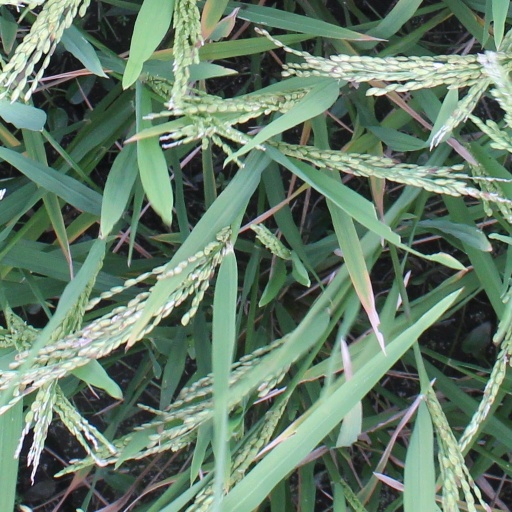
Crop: rice